Carolingian Renaissance

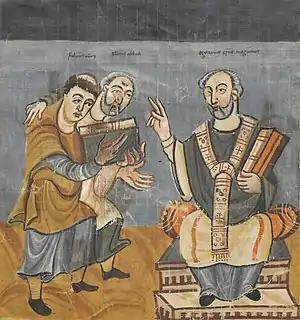
Alcuin (pictured centre), was one of the leading scholars of the Carolingian Renaissance.

To address these problems, Charlemagne ordered the creation of schools in a capitulary known as the "Charter of Modern Thought", issued in 787. A major part of his program of reform was to attract many of the leading scholars of the Christendom of his day to his court. Among the first called to court were Italians: Peter of Pisa, who from 776 to about 790 instructed Charlemagne in Latin, and from 776 to 787 Paulinus of Aquileia, whom Charlemagne nominated as patriarch of Aquileia in 787. The Lombard Paul the Deacon was brought to court in 782 and remained until 787, when Charles nominated him abbot of Montecassino. Theodulf of Orléans was a Spanish Goth who served at court from 782 to 797 when nominated as bishop of Orléans. Theodulf had been in friendly competition over the standardization of the Vulgate with the chief among the Charlemagne's scholars, Alcuin of York. Alcuin was a Northumbrian monk and deacon who served as head of the Palace School from 782 to 796, except for the years 790 to 793 when he returned to England. After 796, he continued his scholarly work as abbot of St. Martin's Monastery in Tours. Among those to follow Alcuin across the Channel to the Frankish court was Joseph Scottus, an Irishman who left some original biblical commentary and acrostic experiments. After this first generation of non-Frankish scholars, their Frankish pupils, such as Angilbert, would make their own mark.